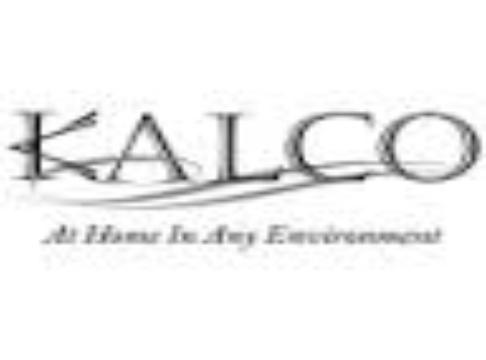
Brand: Kalco
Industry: Necessities